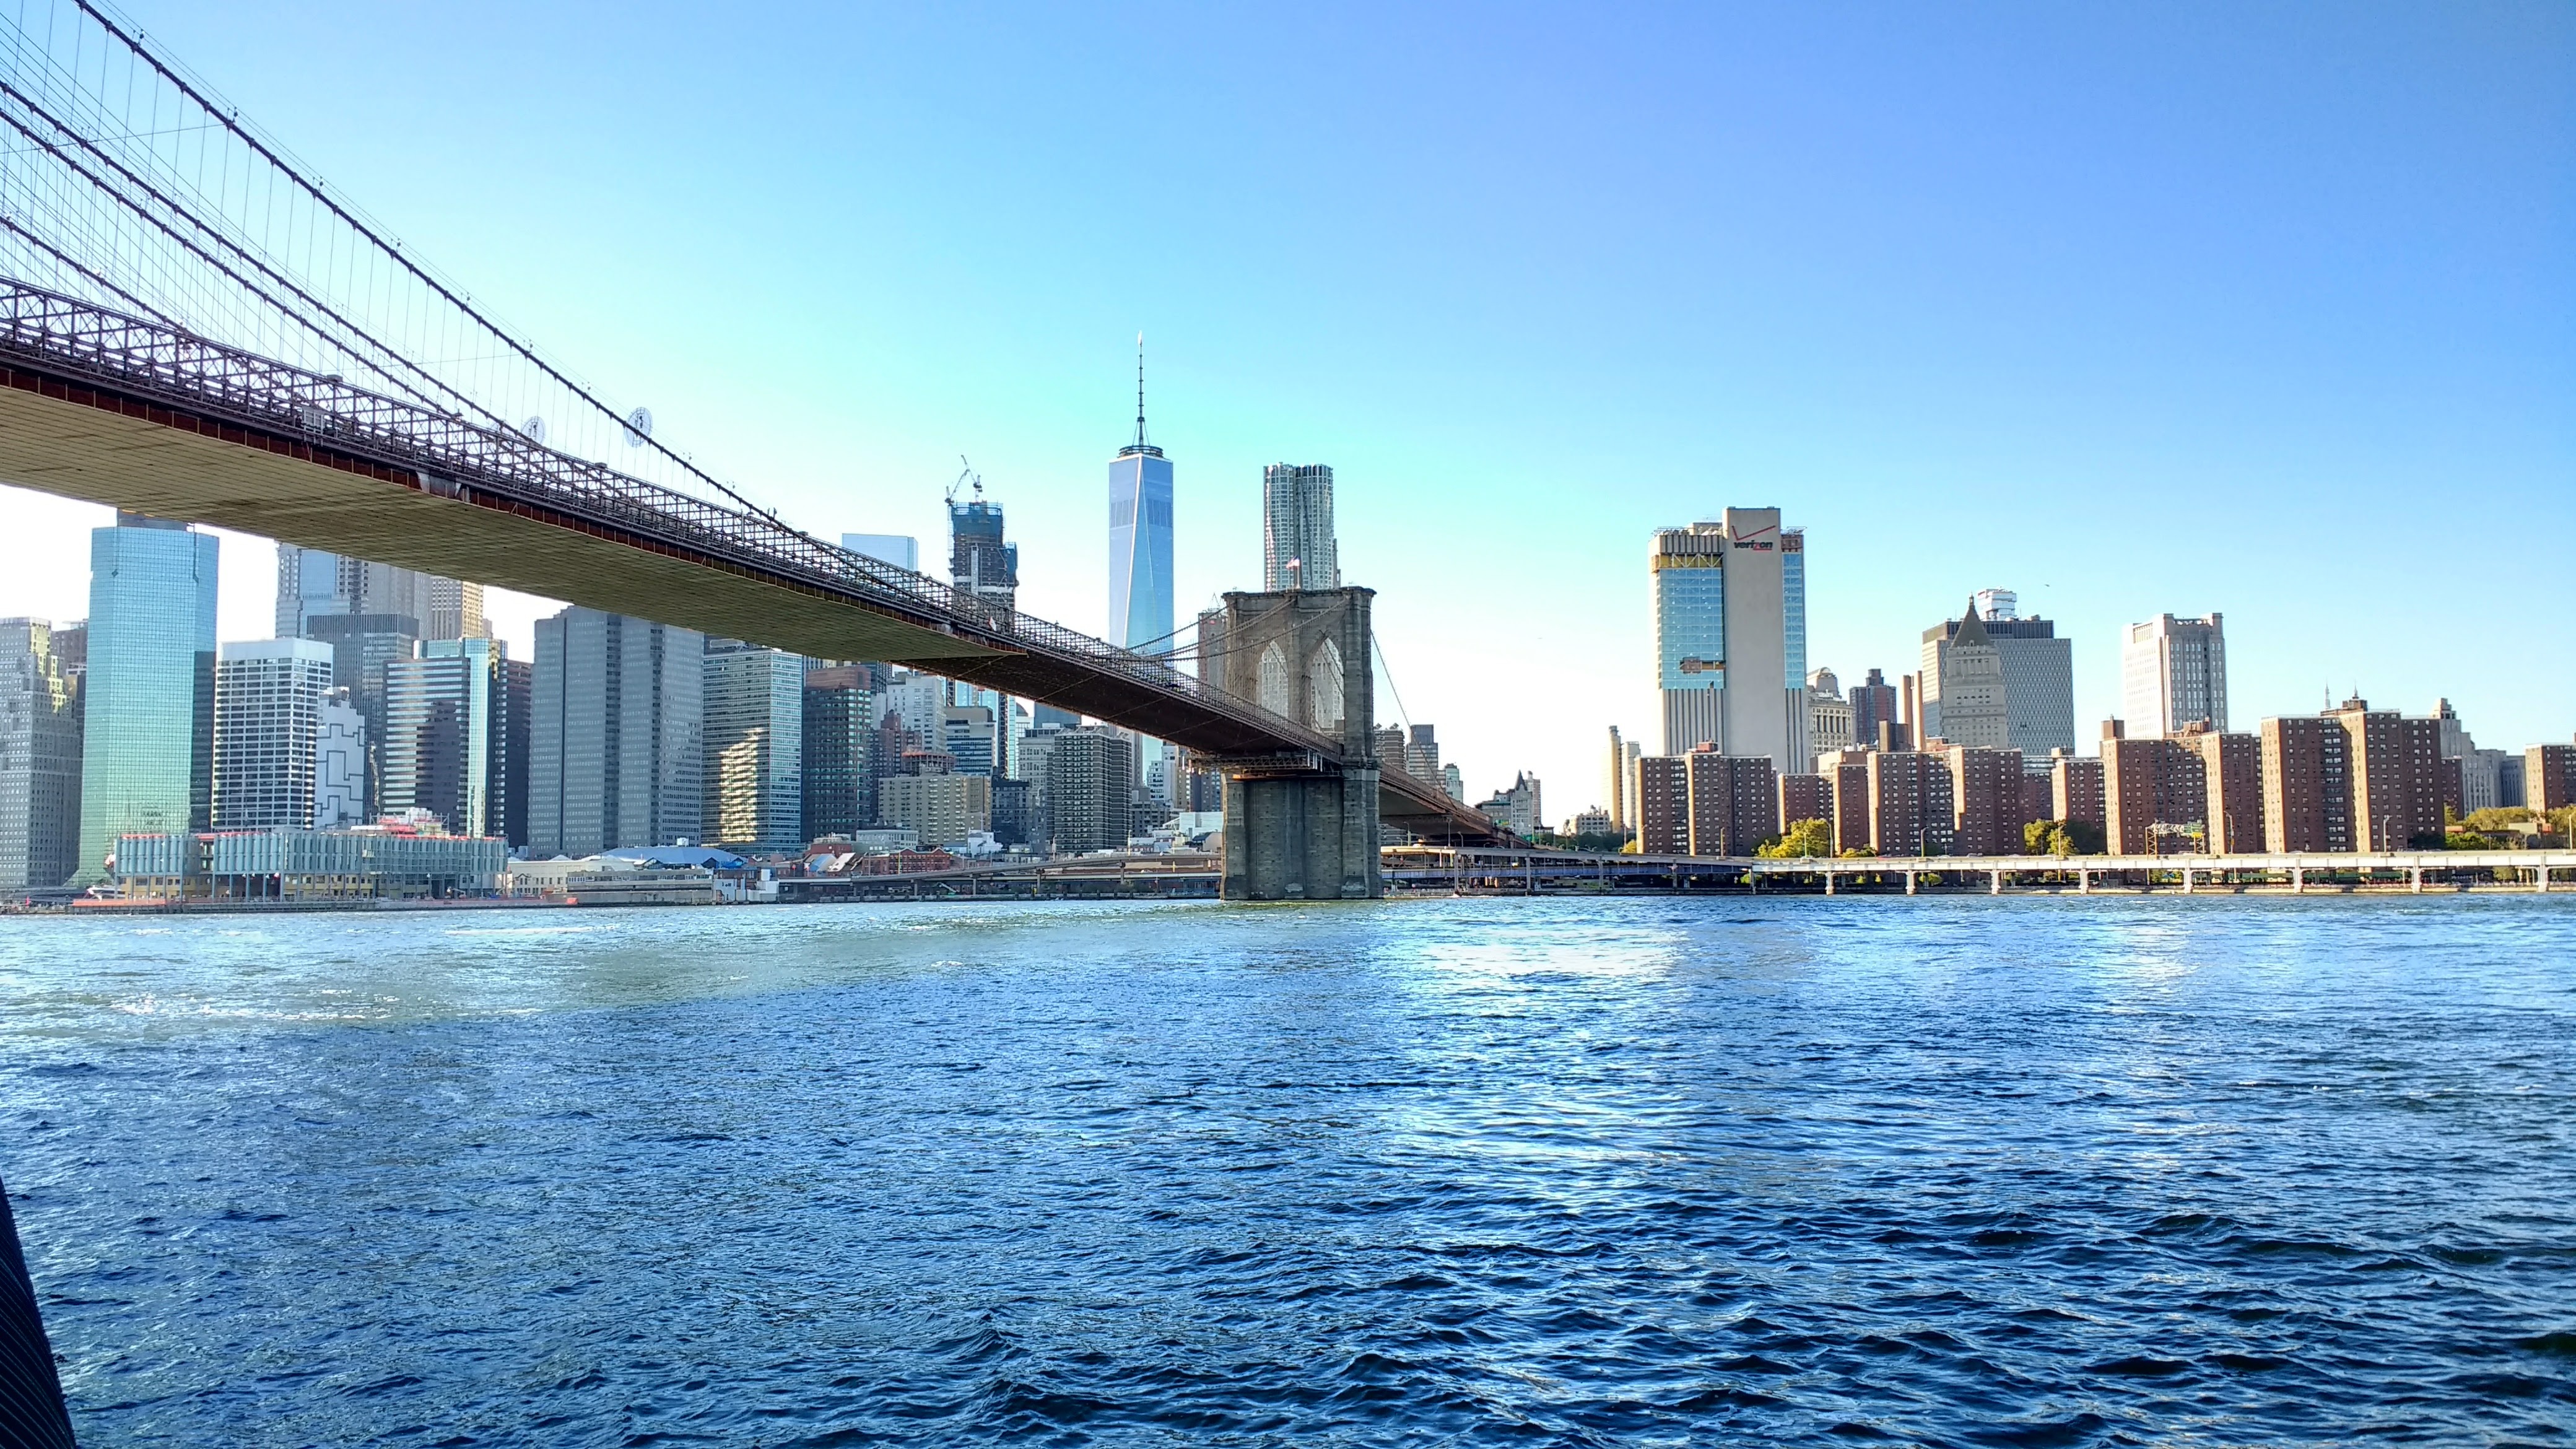
skyline, city, landmark, bridge, horizon, cityscape, human settlement, skyscraper, river, downtown, reflection, waterway